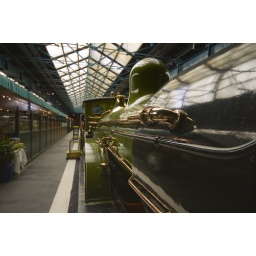
A green and black locomotive in the Station Hall at the National Railway Museum